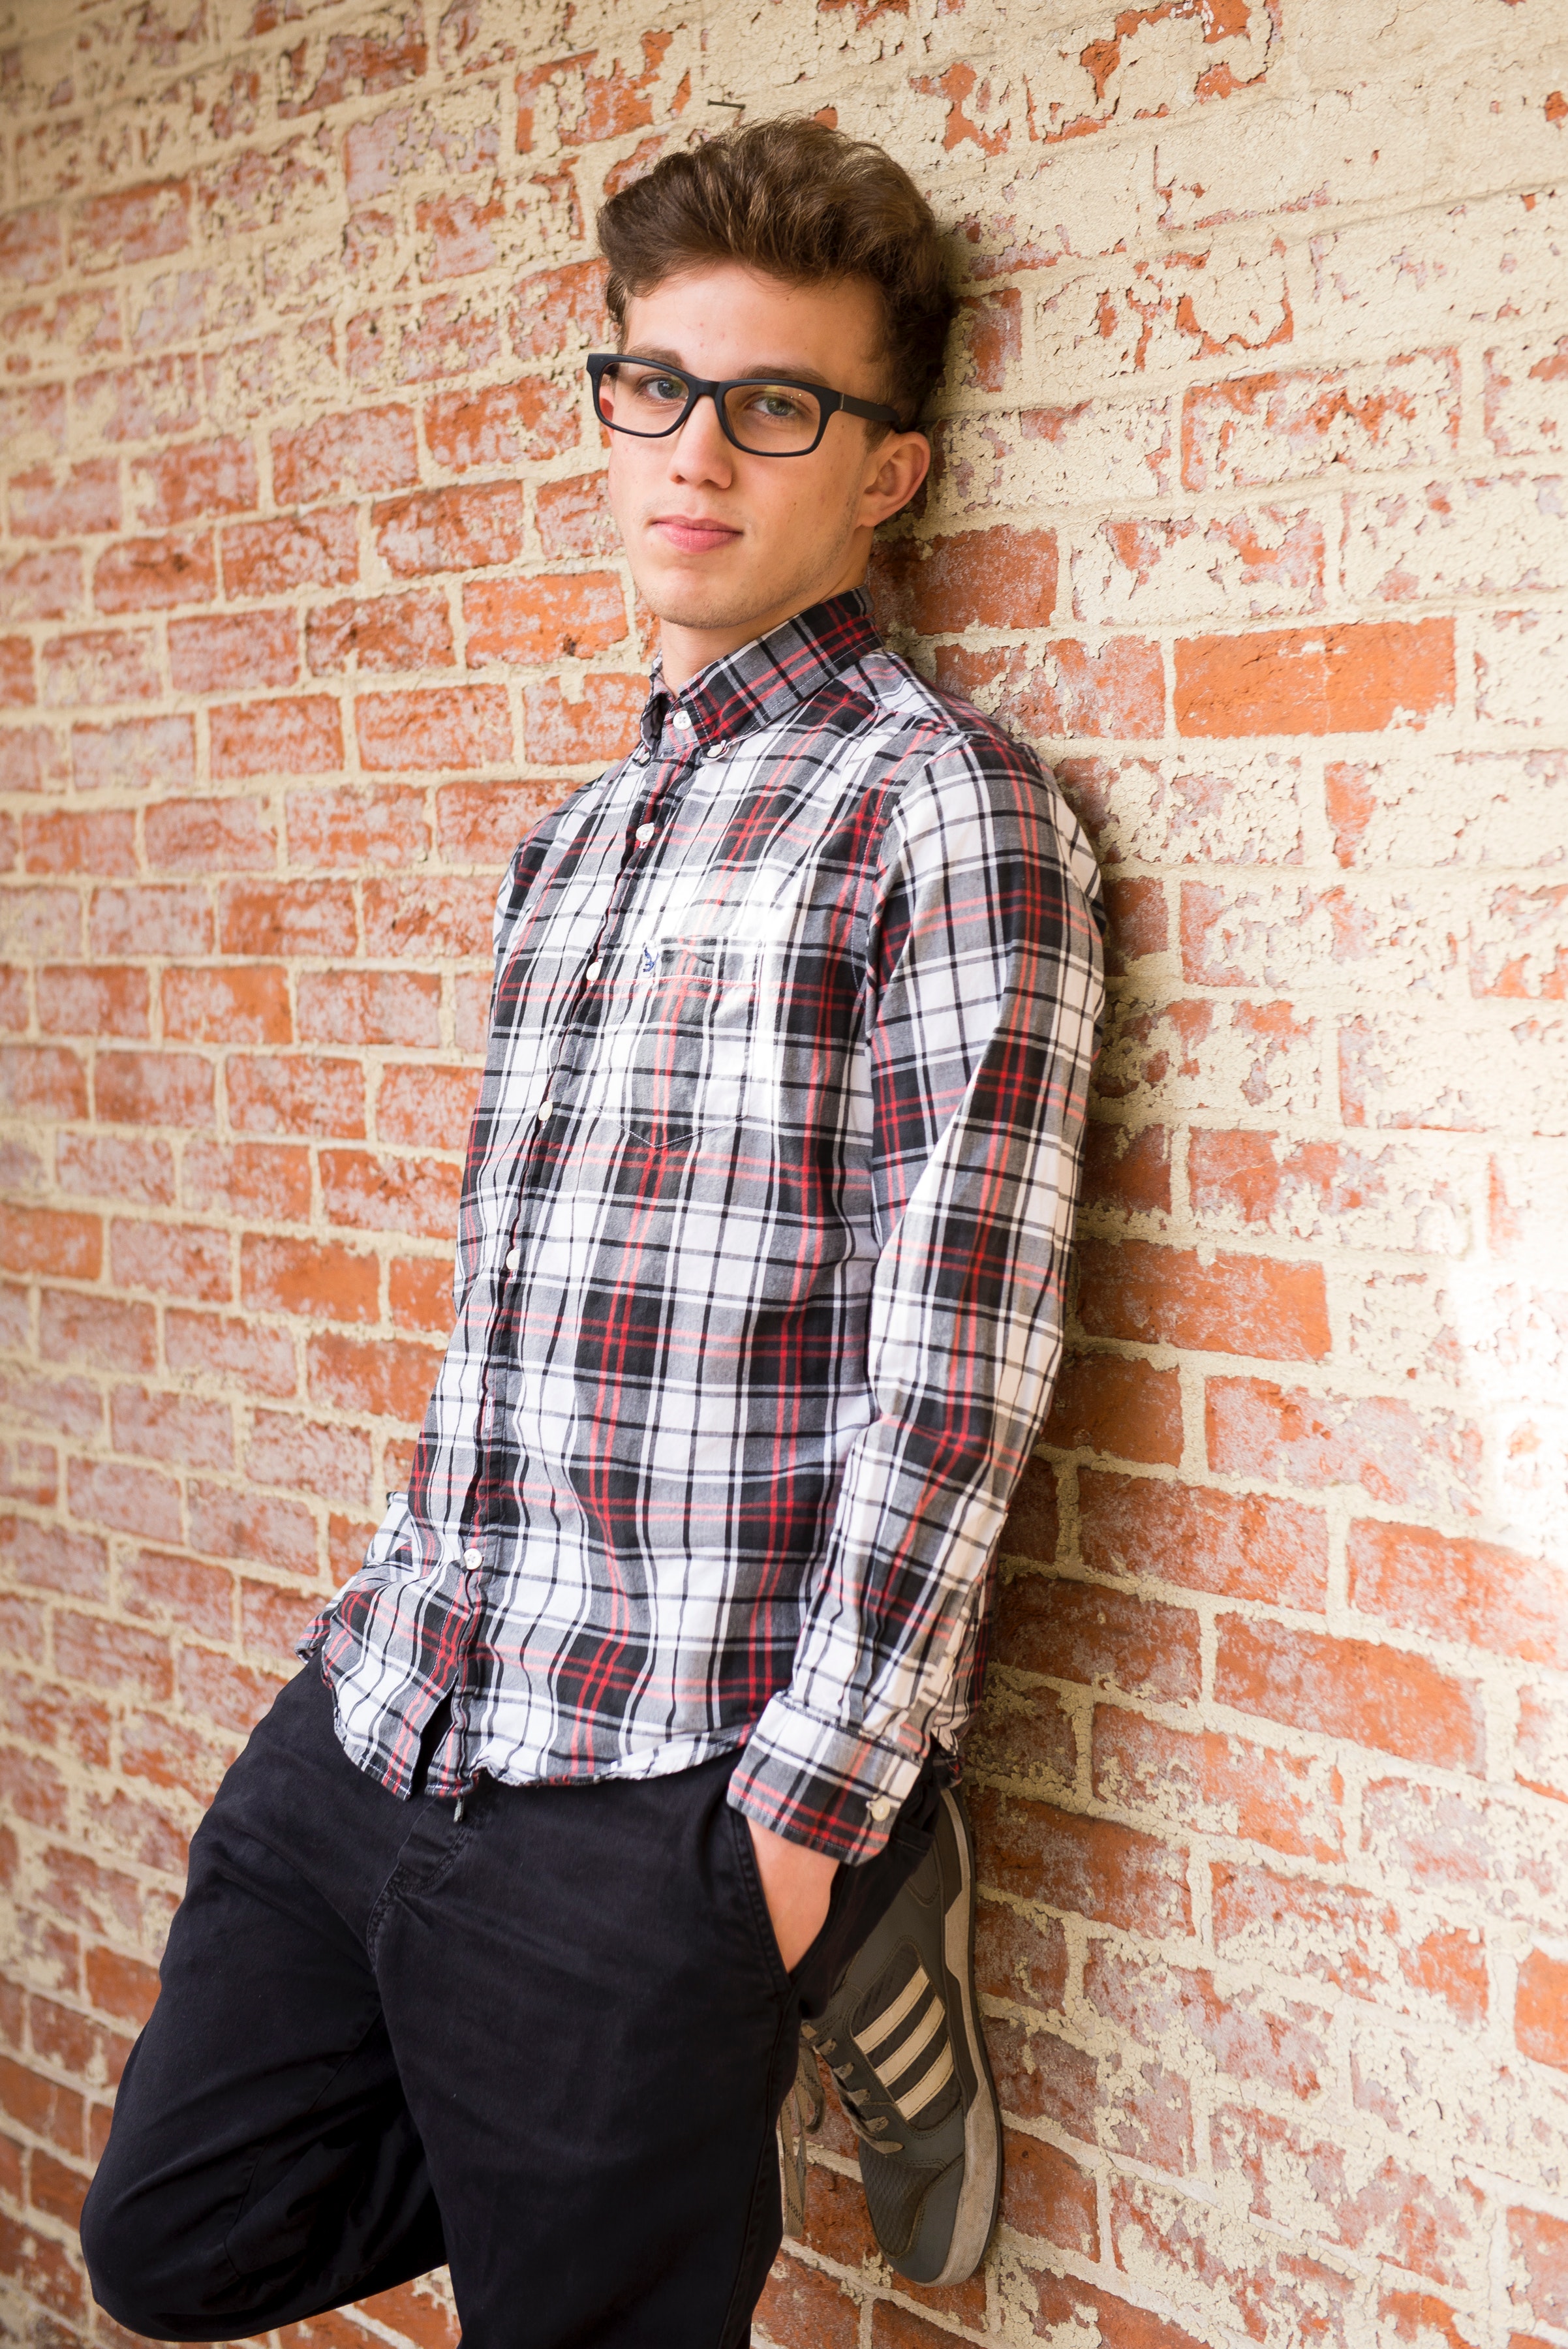
plaid, clothing, tartan, pattern, eyewear, cool, dress shirt, fashion, design, textile, outerwear, glasses, shirt, sleeve, street fashion, photography, collar, t shirt, sunglasses, photo shoot, neck, model, top, fashion accessory, vision care, style, pocket